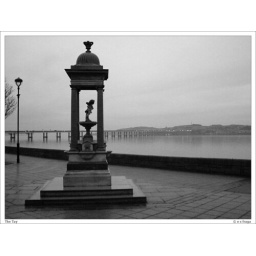
View of the Tay road bridge from near Discovery Point on the Dundee side of the Tay on an early cold winter's day.